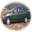
Label: automobile